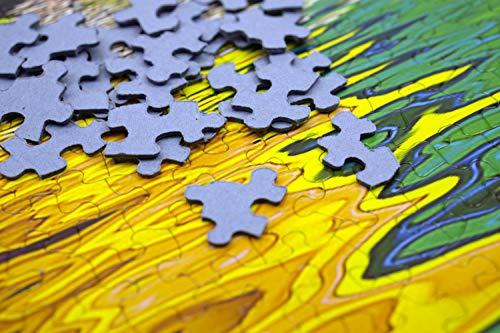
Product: Springbok Puzzles - Americana - 500 Piece Jigsaw Puzzle - Large 18 Inches by 23.5 Inches Puzzle - Made in USA - Unique Cut Interlocking Pieces
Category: Toys & Games | Puzzles | Jigsaw Puzzles
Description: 500 PIECE JIGSAW PUZZLE - Featuring a finished size of 23.5 inches by 18 inches with a precision cut that ensures a tight, interlocking heirloom-quality puzzle.
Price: $13.69
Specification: ProductDimensions:18x23x1inches|ItemWeight:1.28ounces|ShippingWeight:1.2pounds(Viewshippingratesandpolicies)|ASIN:B00LT92RQG|Itemmodelnumber:33-01504|Manufacturerrecommendedage:36months-15years